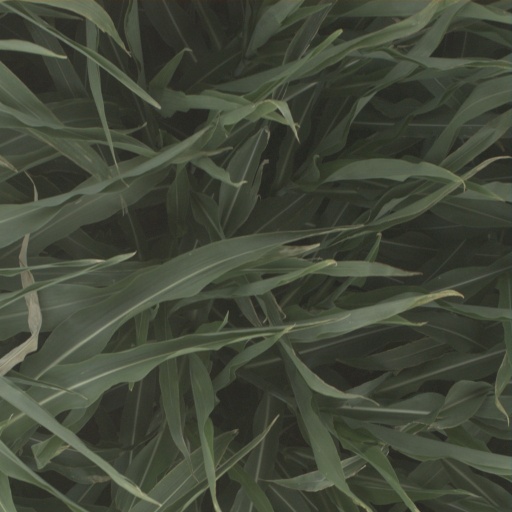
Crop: sorghum